Weird Science (comics)

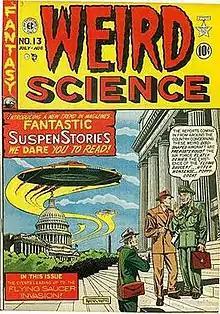
Al Feldstein cover, issue #13 (1950)

Weird Science was an American science fiction comic book magazine that was part of the EC Comics line in the early 1950s. Over a four-year span, the comic ran for 22 issues, ending with the November–December, 1953 issue. "Weird Fantasy" was a sister title published during the same time frame.